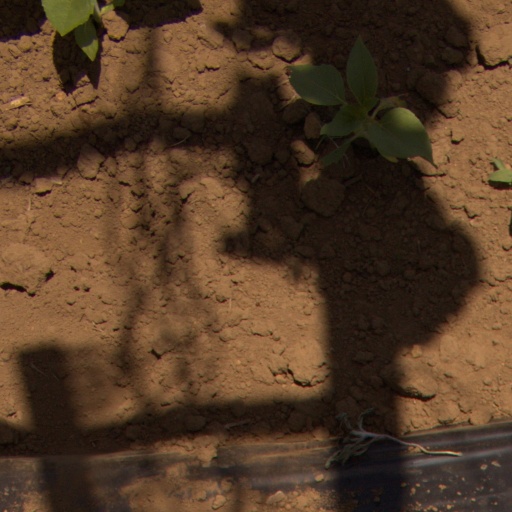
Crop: Jerusalem artichoke